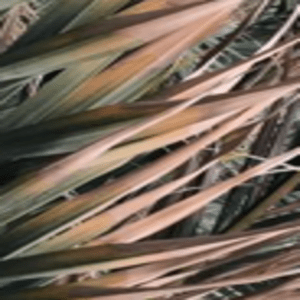
Label: Potassium Deficiency